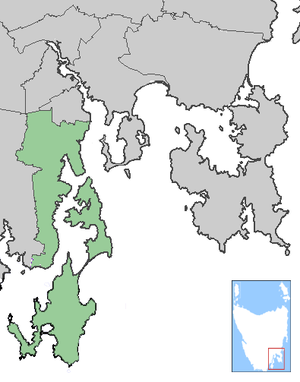
Le Conseil de Kingborough est une zone d'administration locale située juste au sud d'Hobart au sud-est de la Tasmanie en Australie.